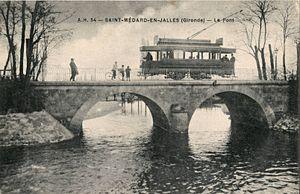
Carte postale ancienne éditée par A. H. n°54
La Jalle de Blanquefort, appelée aussi Jalle noire ou Jalle de Saint-Médart, est une rivière du sud-ouest de la France.
La première ligne de tramway de Bordeaux, à traction hippomobile, a été inaugurée en mai 1880, par le maire Albert Brandenburg. Puis le maire Camille Cousteau inaugurera en février 1900 la première ligne de tramway électrique.